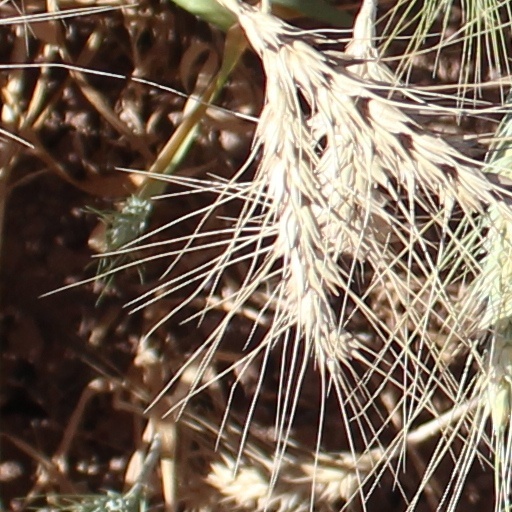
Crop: wheat